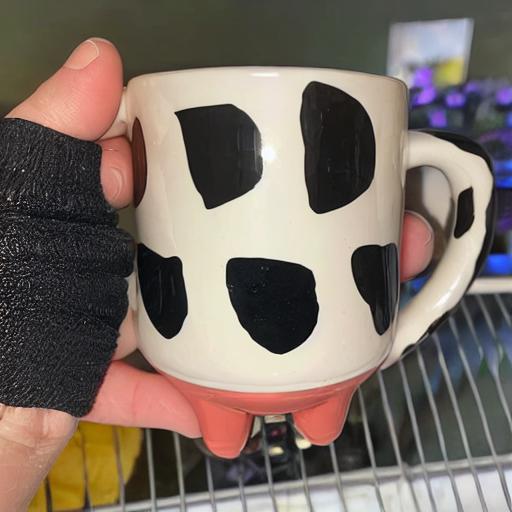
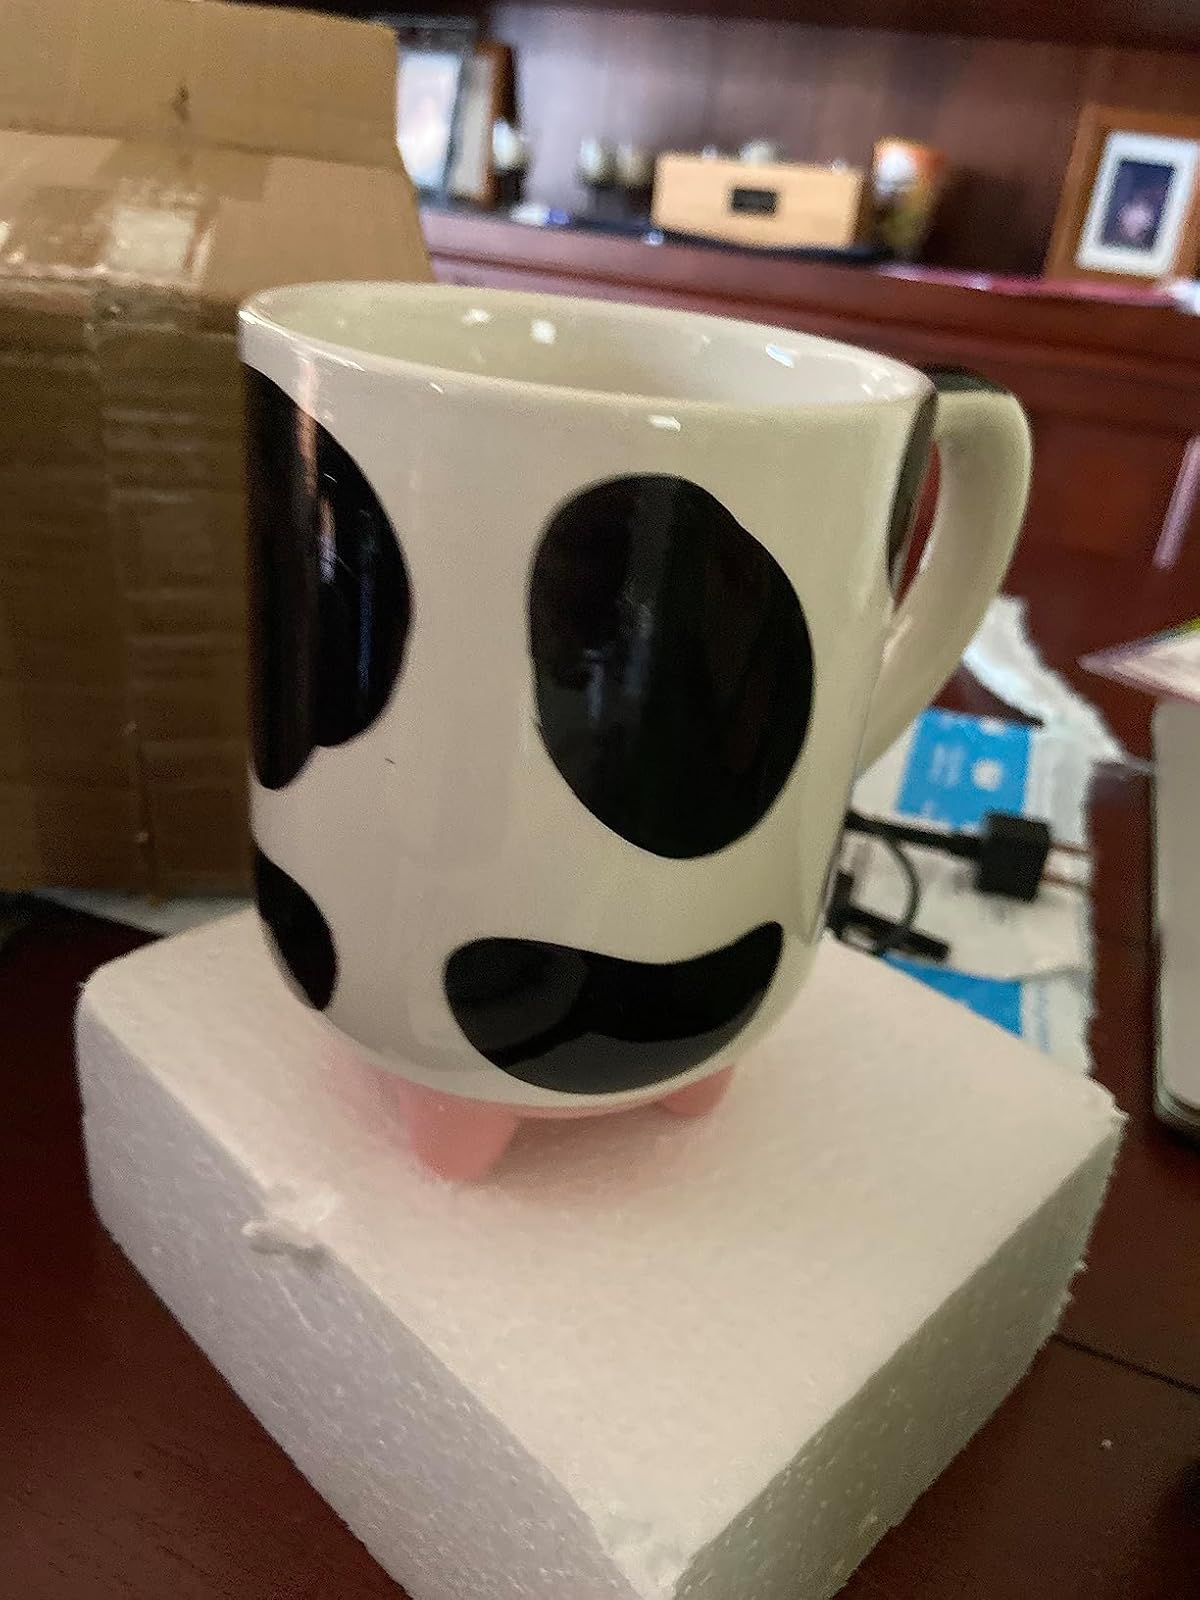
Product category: items_mug
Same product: no